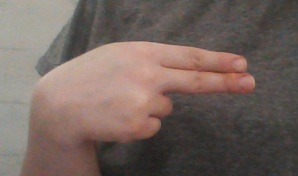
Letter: ain